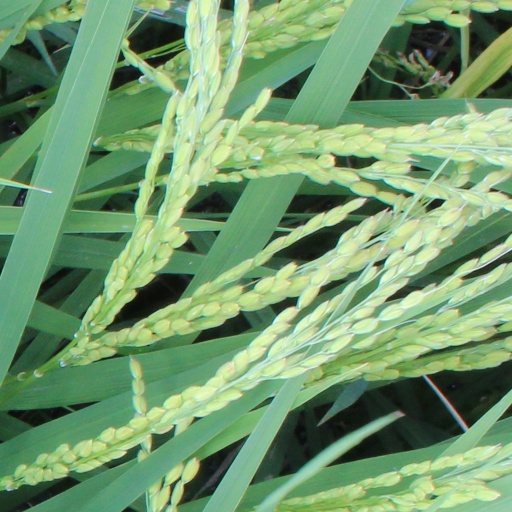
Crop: rice